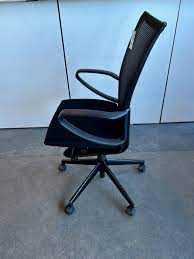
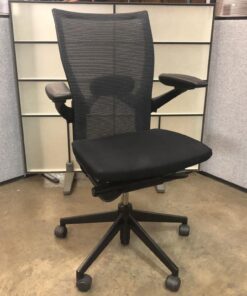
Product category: items_chair
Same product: yes